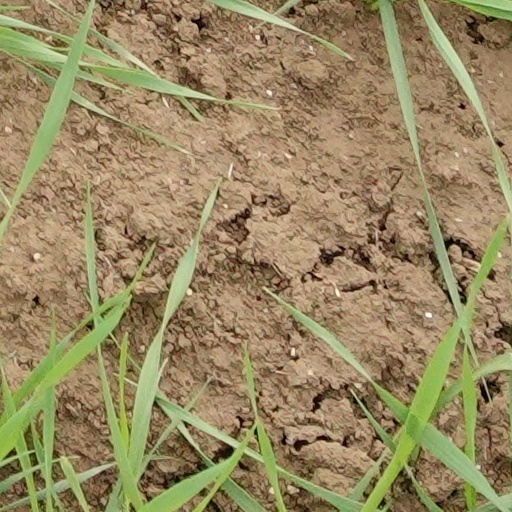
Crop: wheat